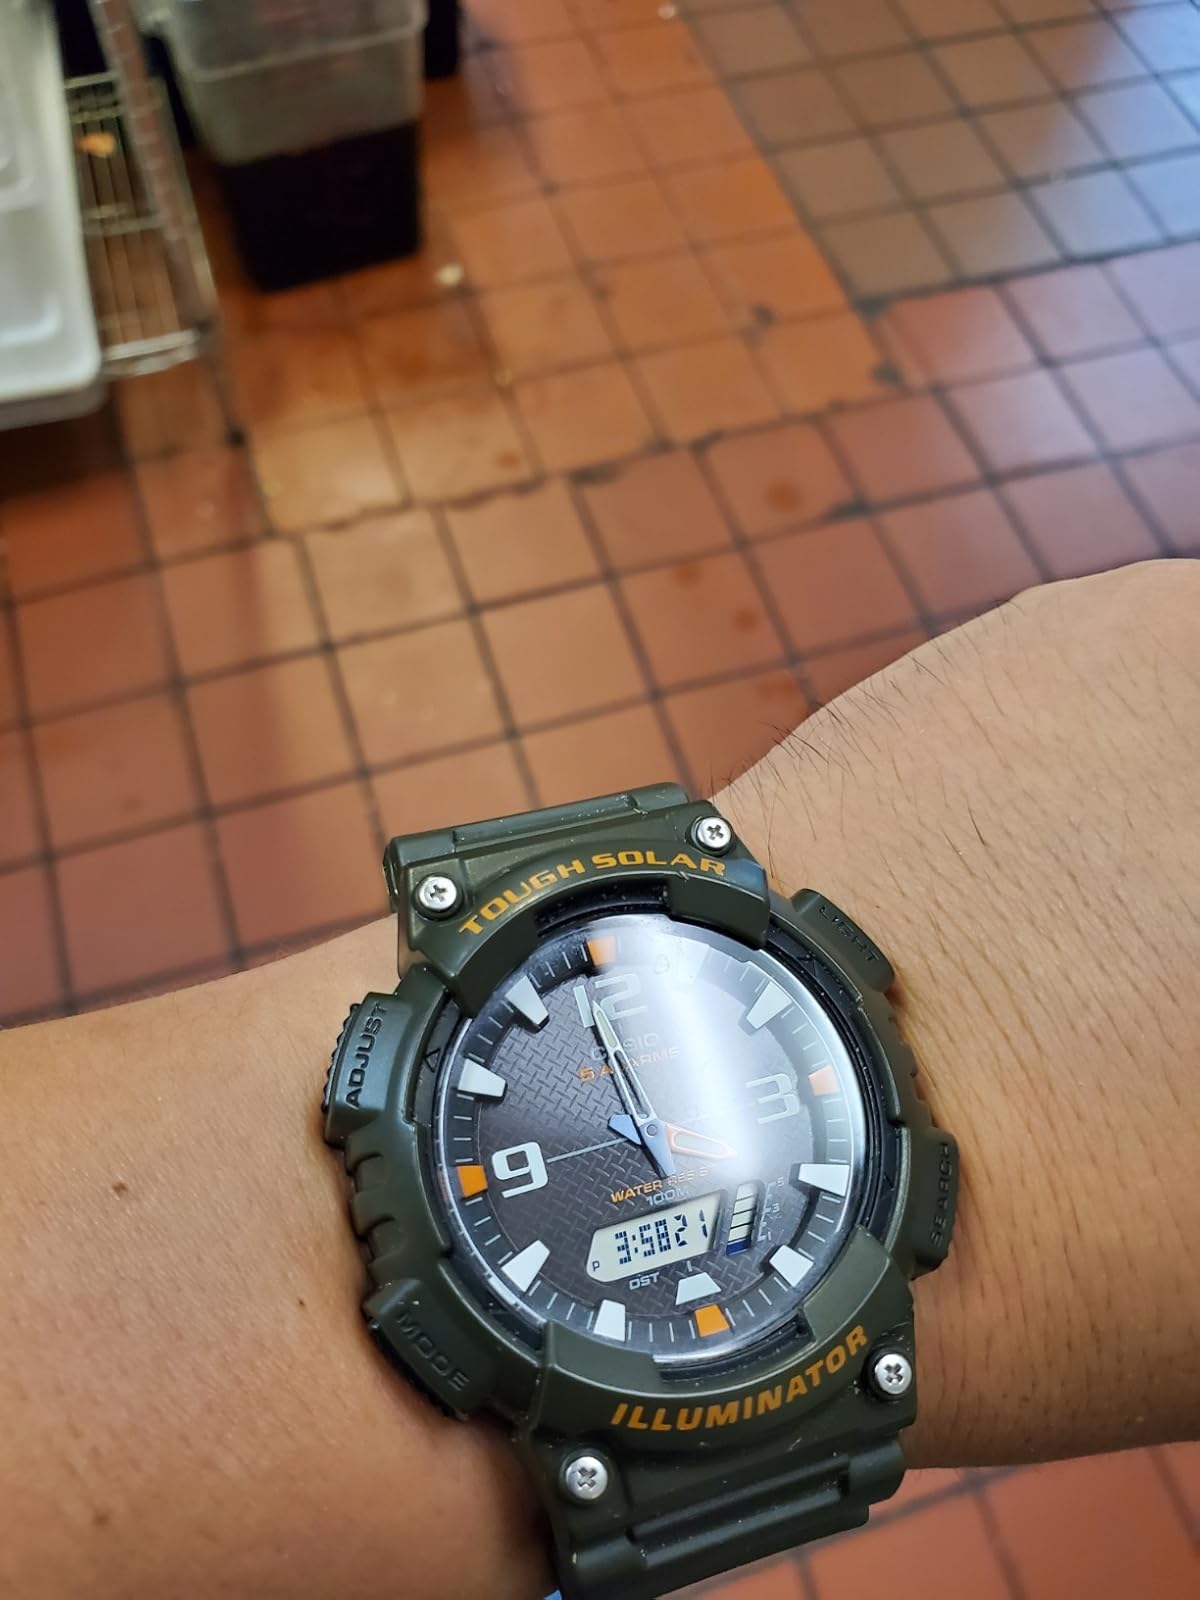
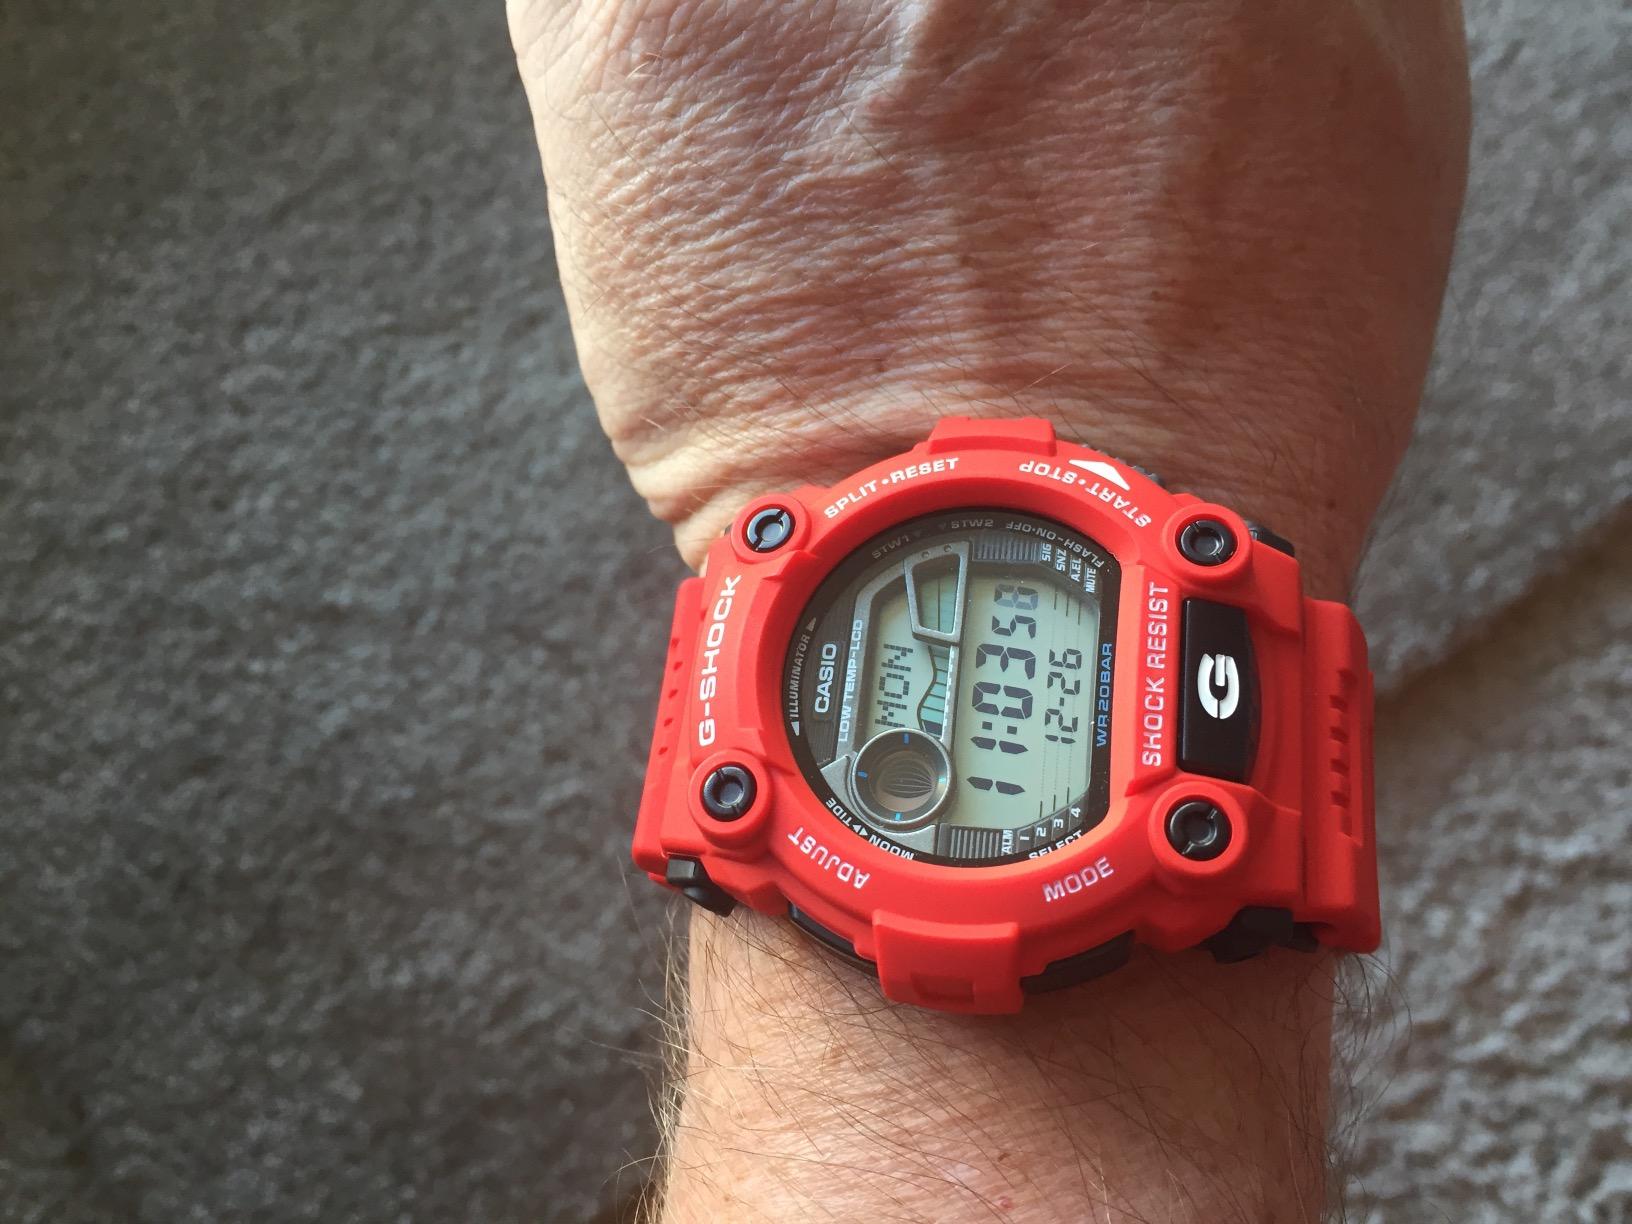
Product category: accessories_watch
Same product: no